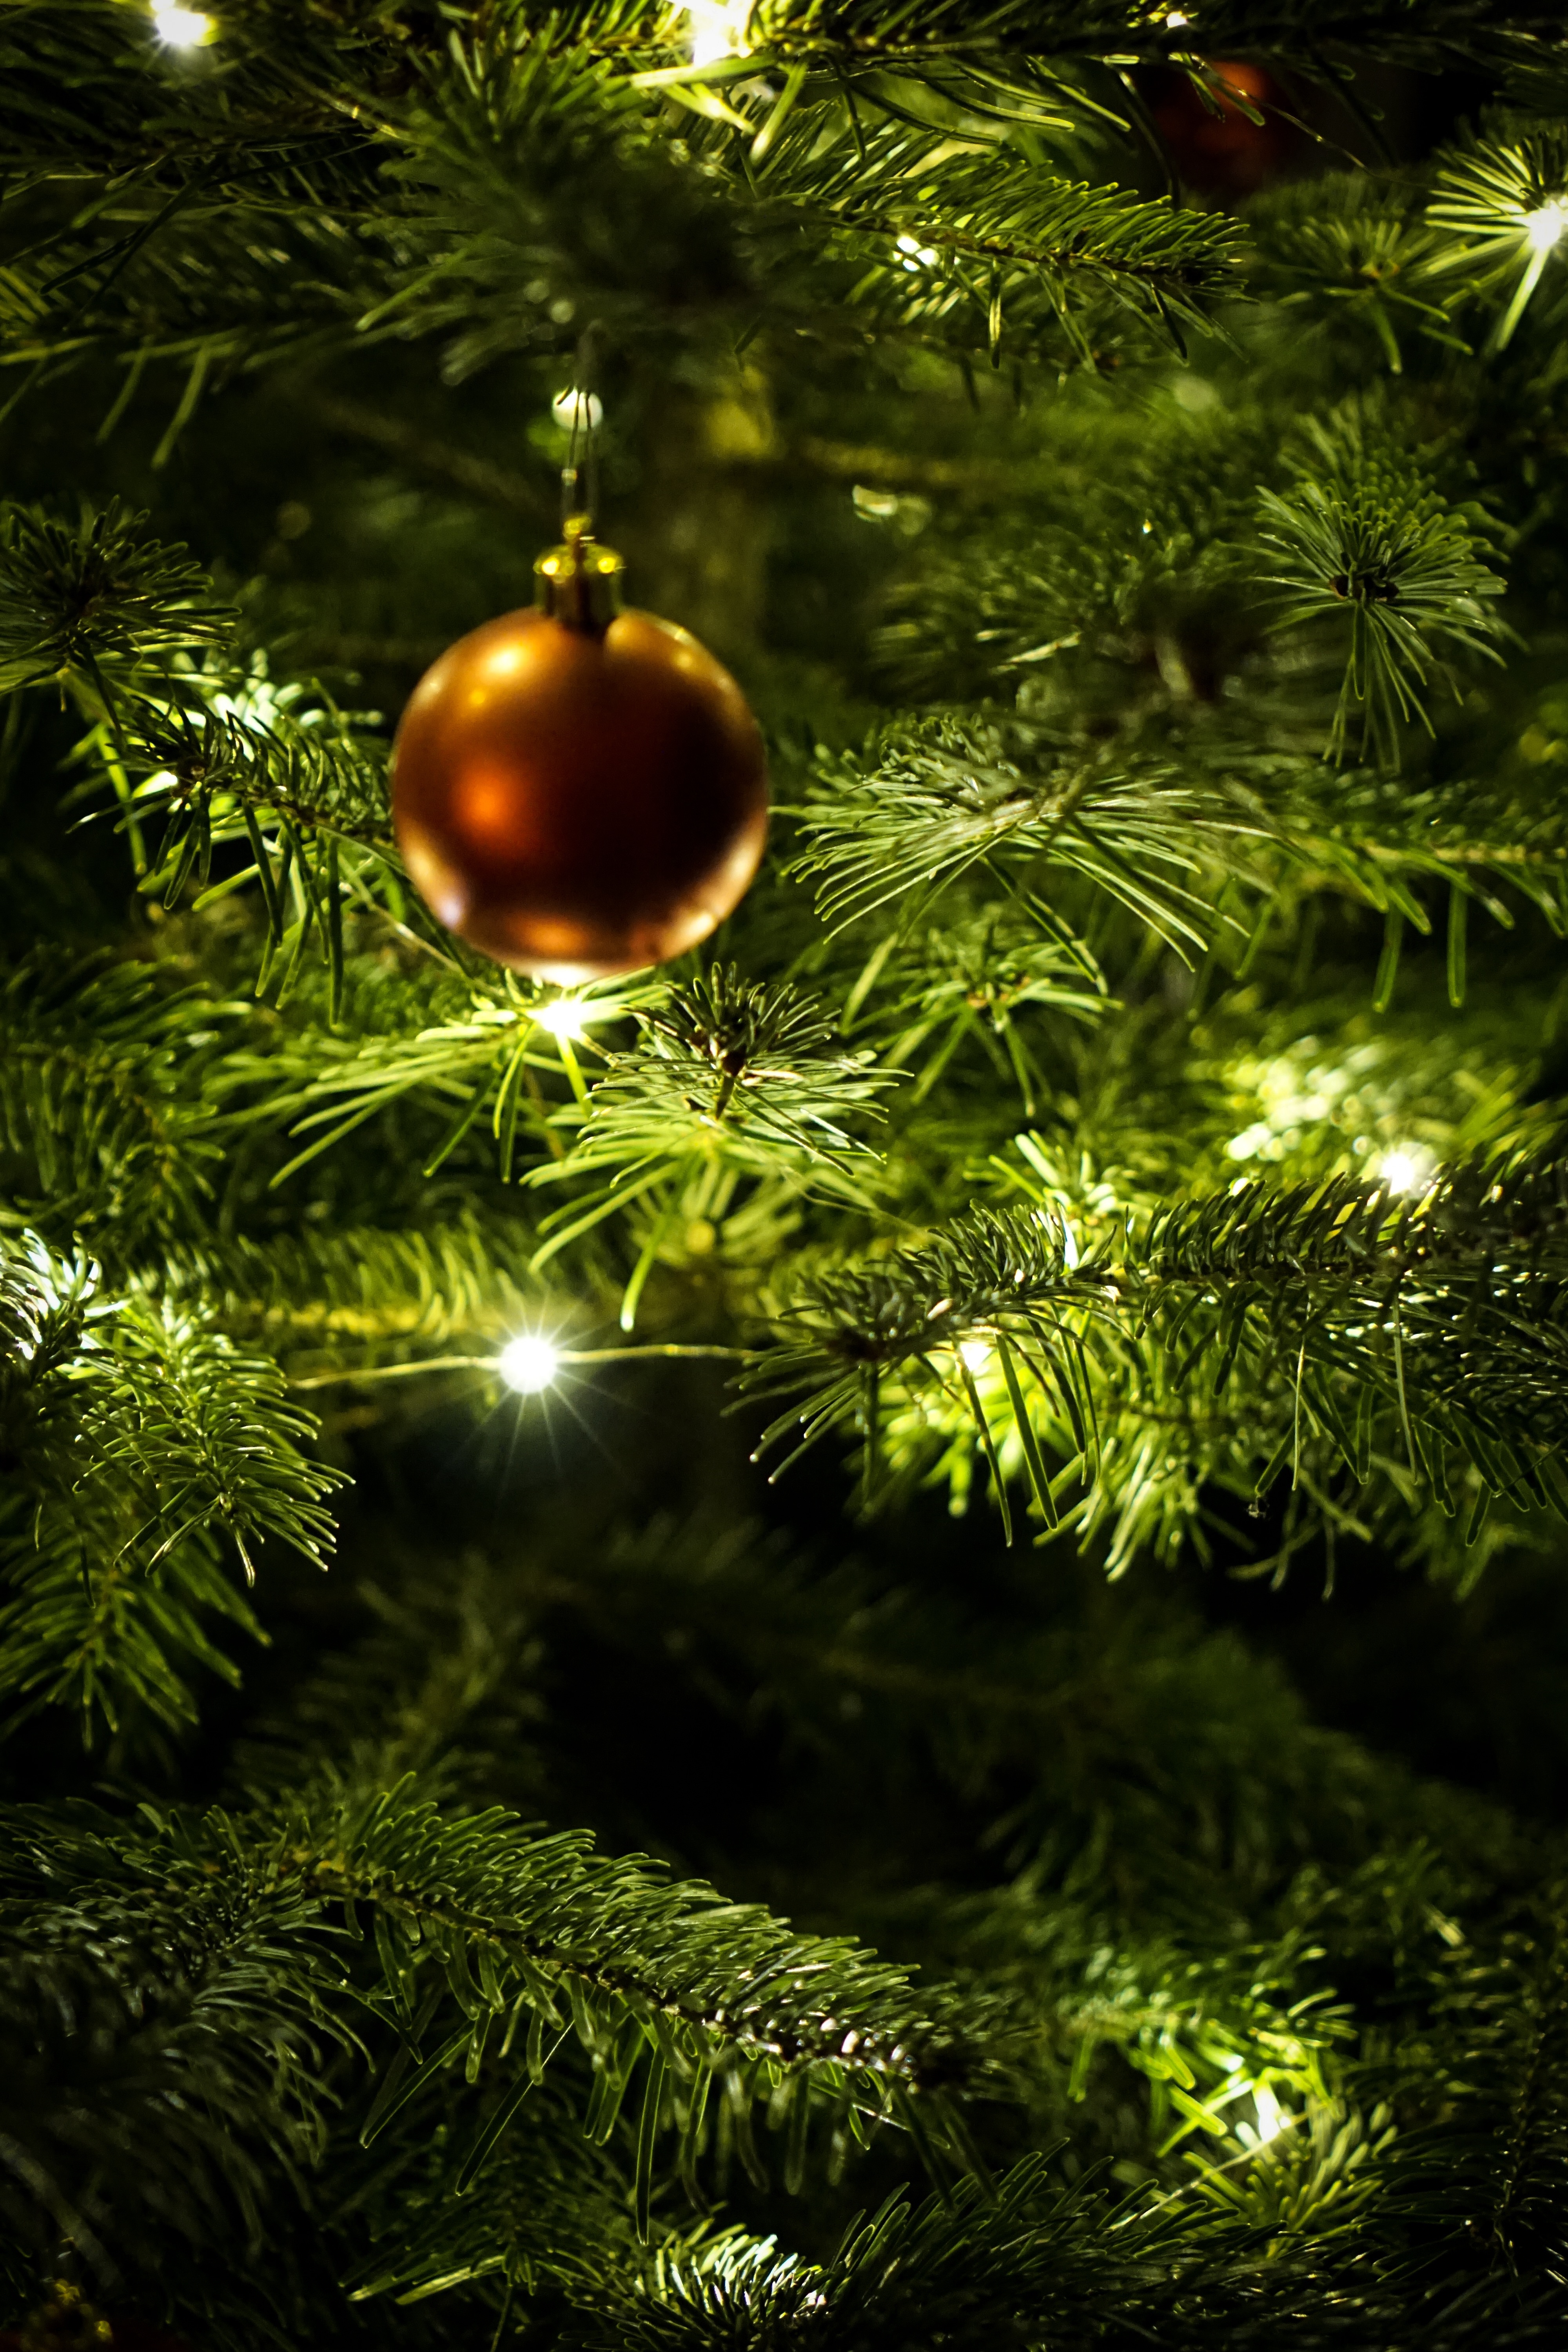
habitat, nature, tree, green, branch, natural environment, plant, forest, christmas tree, flora, light, botany, leaf, christmas decoration, woody plant, land plant, fir, sunlight, jungle, spruce, woodland, flower, conifer, rainforest, computer wallpaper